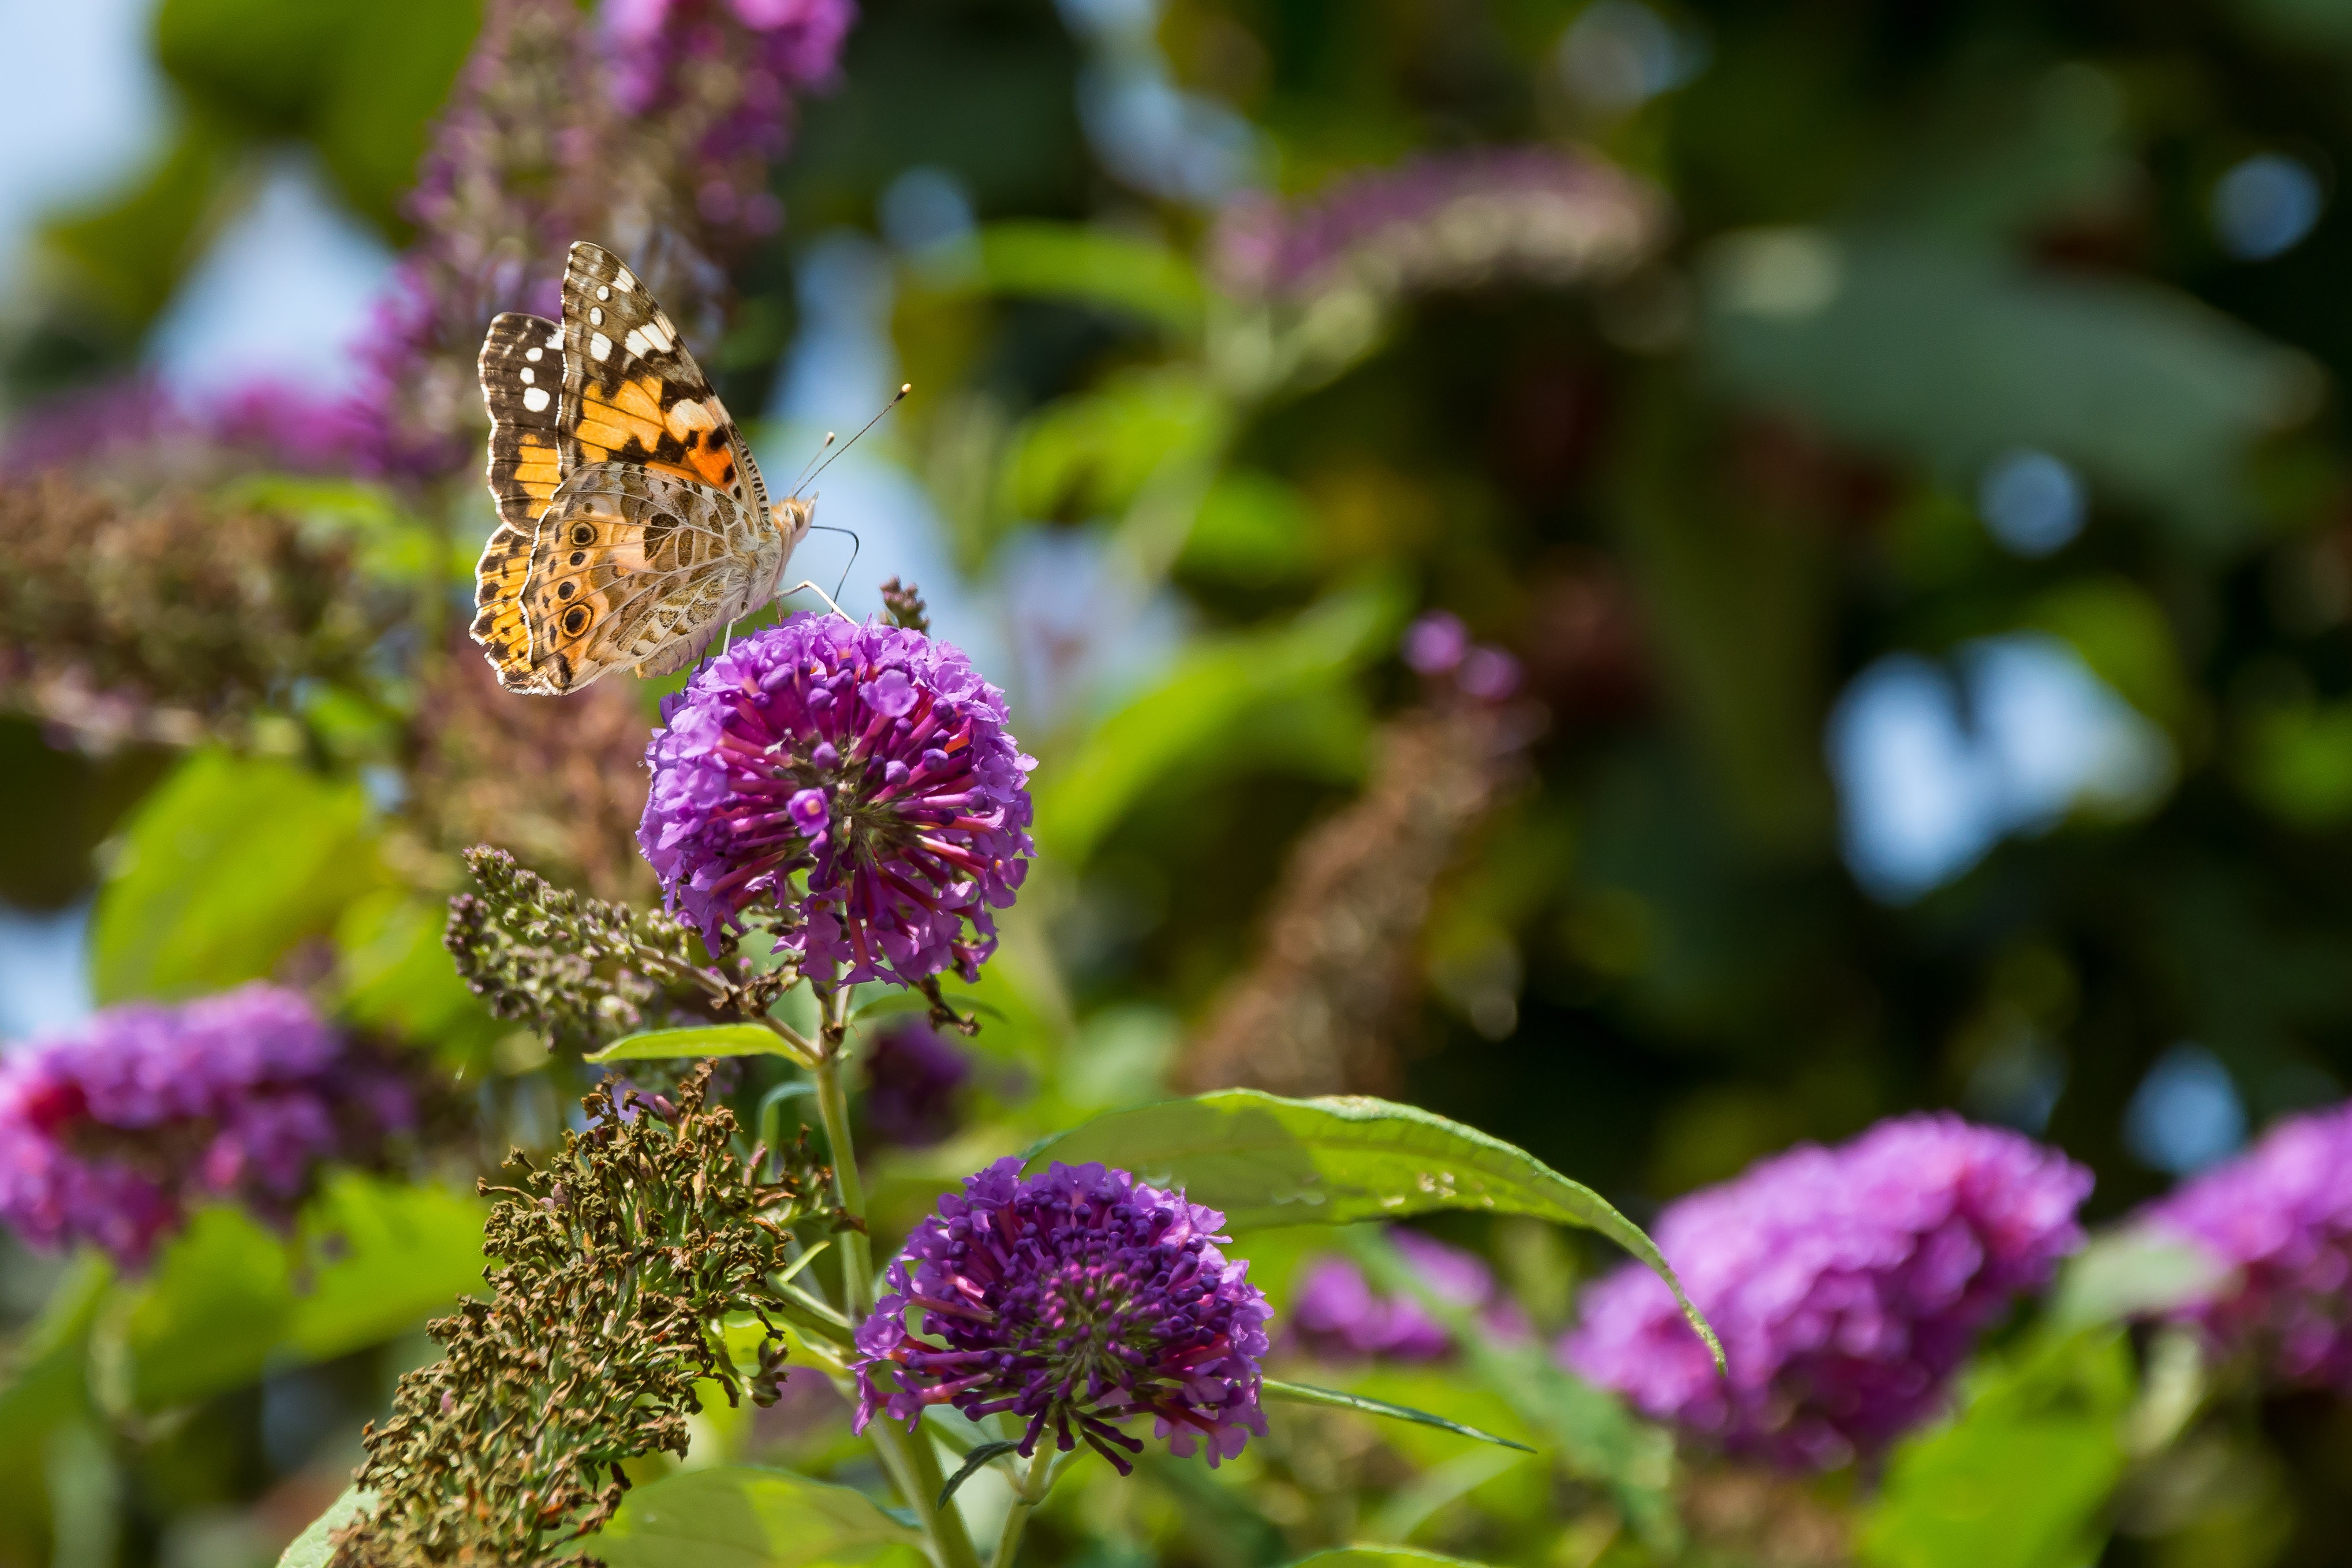
nature, blossom, plant, flower, insect, botany, butterfly, garden, flora, fauna, invertebrate, wildflower, shrub, bee, nectar, macro photography, flowering plant, honey bee, butterfly wings, flying insects, pollinator, land plant, membrane winged insect, moths and butterflies